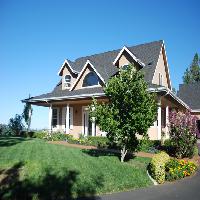
Weather: sun or clear